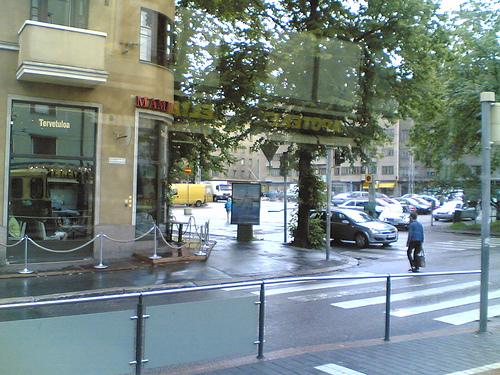
Weather: rain or strom